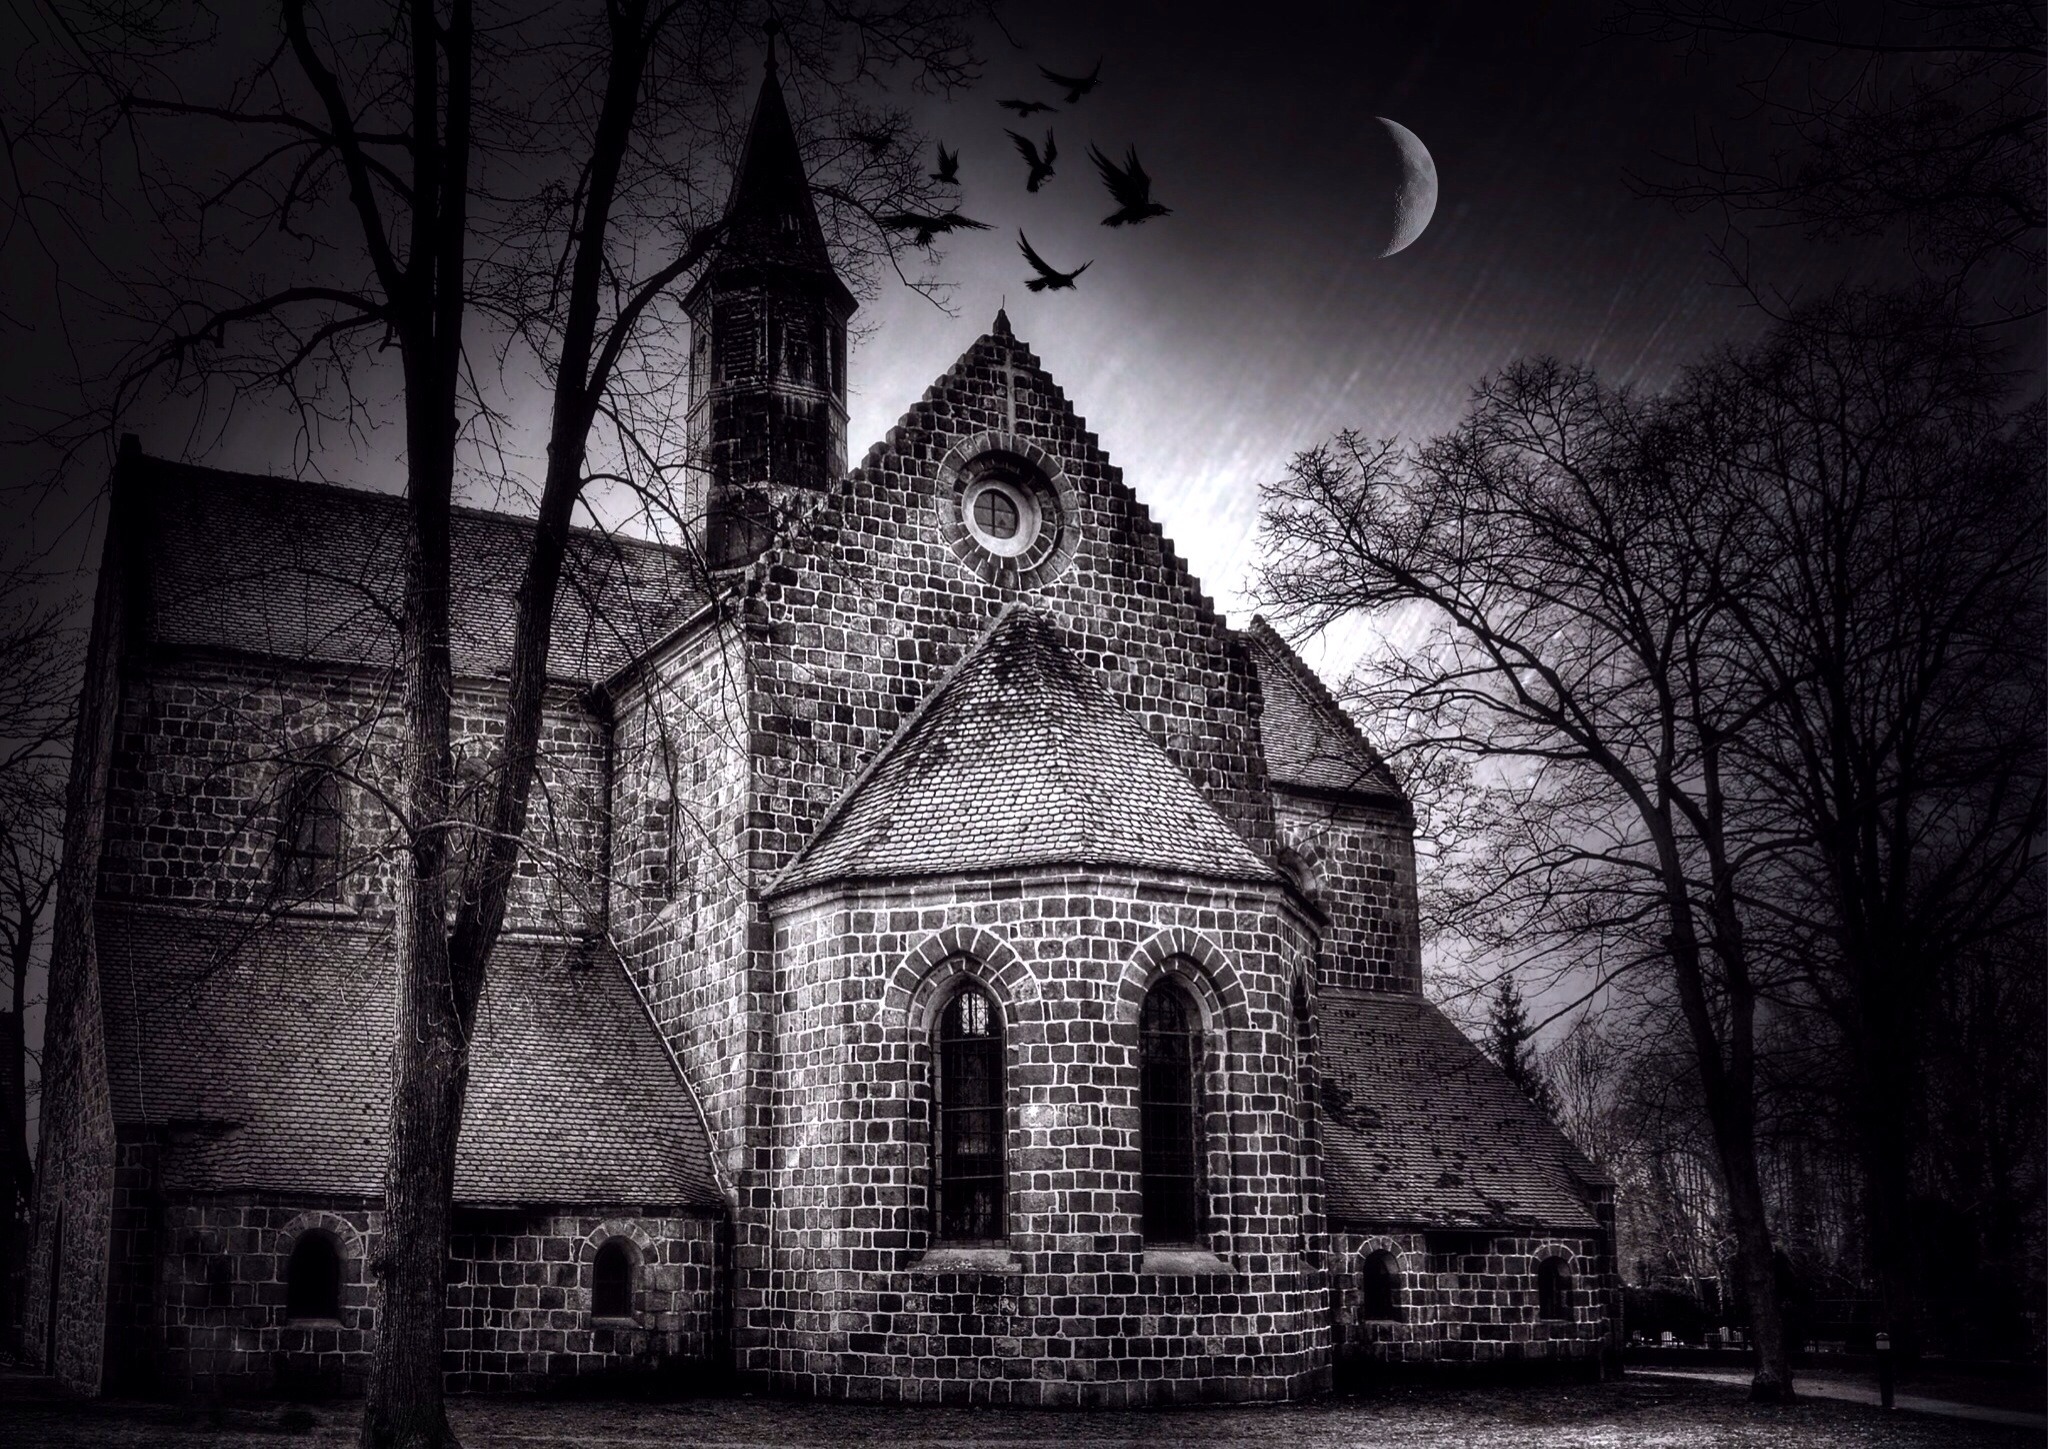
black and white, night, mystical, dark, darkness, church, chapel, monochrome, moon, moonlight, place of worship, symmetry, creepy, monochrome photography